Christopher II, Margrave of Baden-Rodemachern

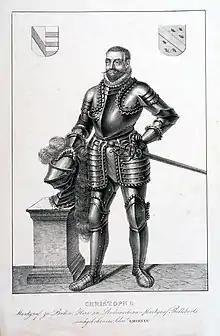
Margrave Christopher II of Baden-Rodemachern

Christoph II of Baden-Rodemachern (26 February 1537 – 2 August 1575, Rodemachern) was the first Margrave of Baden-Rodemachern. He was the second son of Bernhard III of Baden-Baden and his wife Countess Franziska of Brienne and Luxembourg.